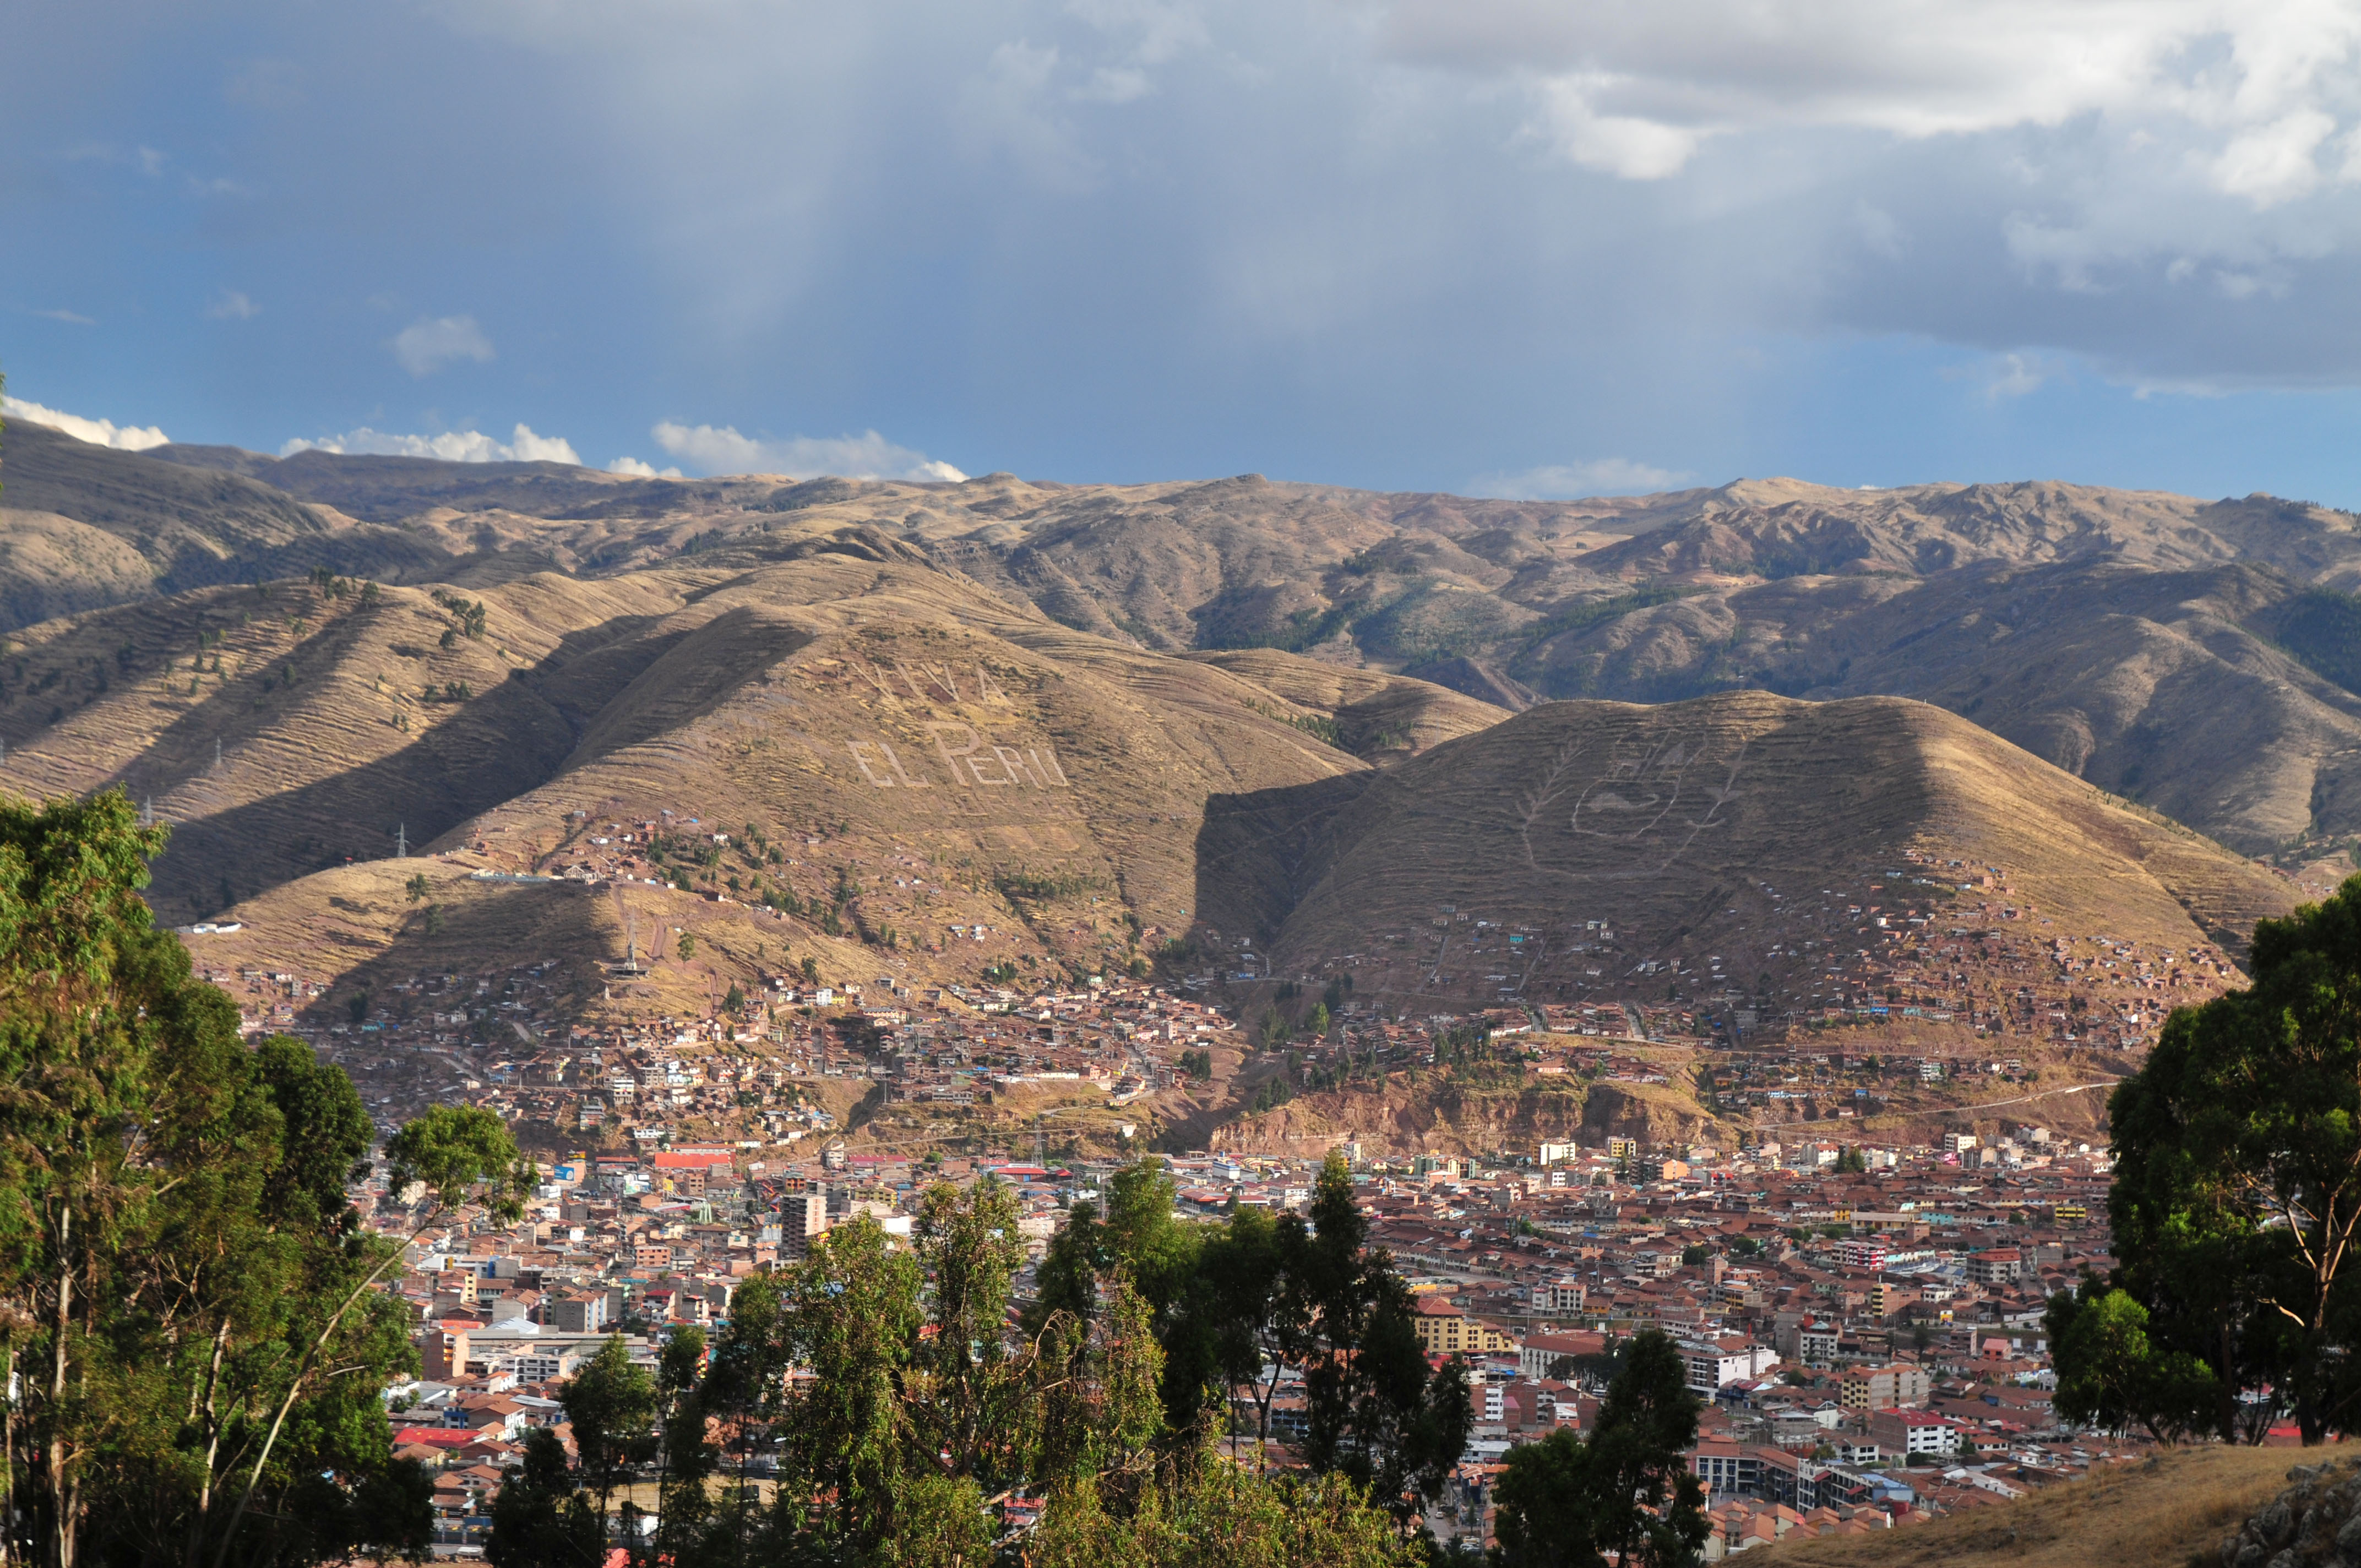
landscape, mountain, hill, flower, valley, mountain range, village, nikon, peru, plateau, d300, ancient history, geographical feature, mountainous landforms